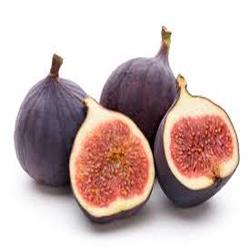
Label: Fig